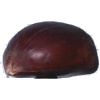
Label: chestnut